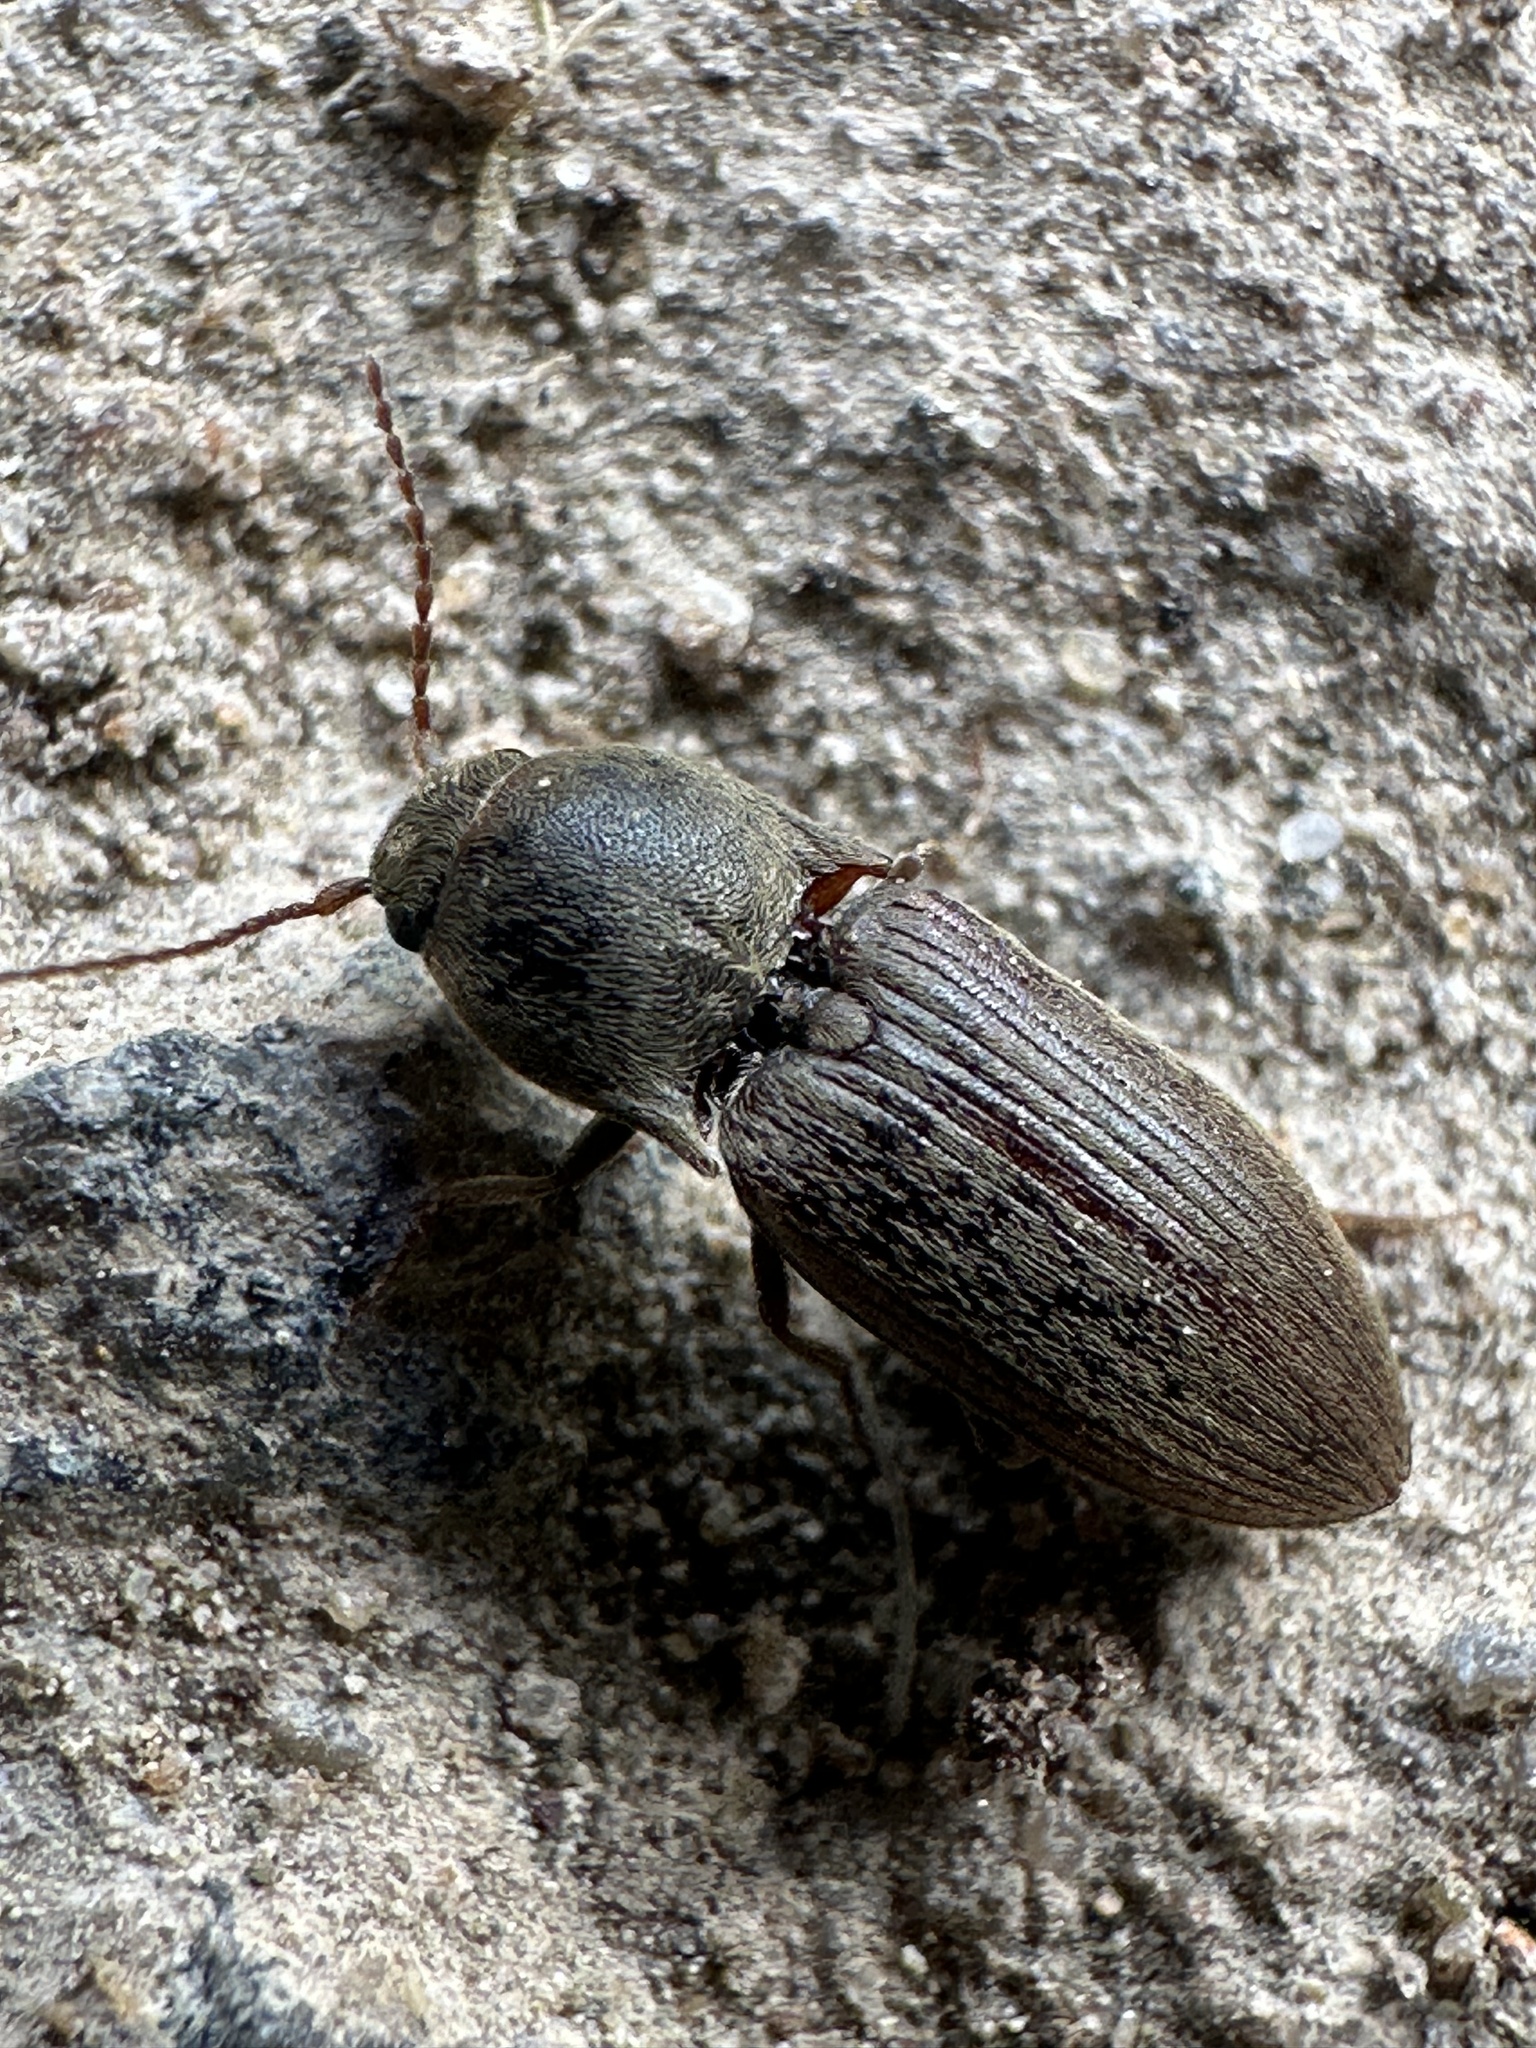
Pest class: clickbeetles_wireworms